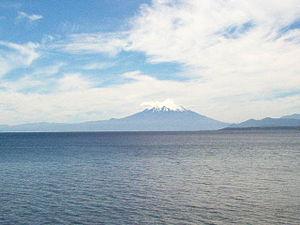
Le Lac Llanquihue, est un lac du Chili, situé dans la région des Lacs, dans les provinces d'Osorno et de Llanquihue. Il a une superficie de 860 km² ce qui fait de lui le deuxième lac plus grand du Chili après le lago General Carrera. Il a une profondeur maximale de 317 mètres et est situé à 70 mètres d'altitude. Il est dominé par le volcan Osorno.
Puerto Varas est une ville et une commune du Chili située dans la province de Llanquihue dans la Région des Lacs, près du lac Llanquihue et au sud du pays. En 2012, la population de la commune s'élevait à 37 569 habitants. La superficie de la commune est de 4 065 km². Puerto Varas se trouve dans le district électoral N° 56 et appartient à la 17ᵉ circonscription sénatoriale.